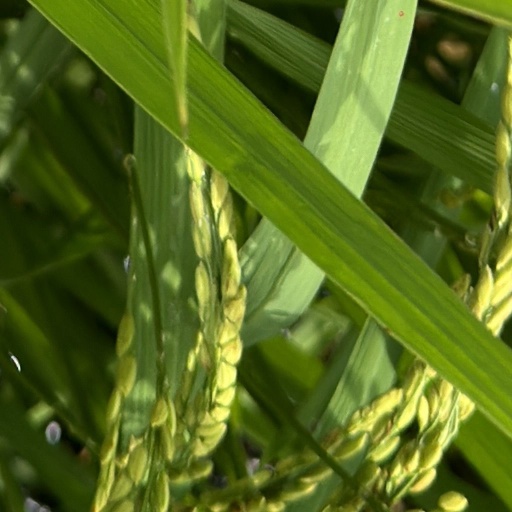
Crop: rice